History of the Geelong Football Club

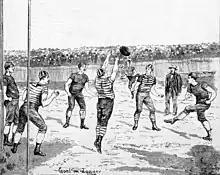
Engraving of Geelong and Melbourne match 1880

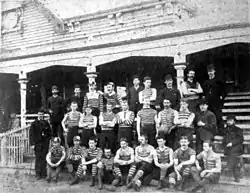
1882 premiership team

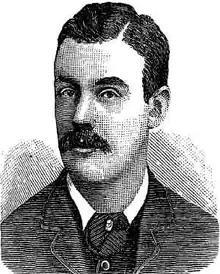
R J Talbot captain of the Geelong Football Club in 1887

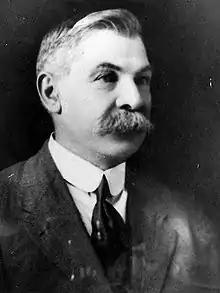
Charles "Chas" Brownlow (right) captained the club in its 1883 premiership season, and was later a club administrator from 1885 to 1923

Following the formation of the Victorian Football Association (VFA) in 1877, Geelong joined the association as one of its foundation clubs. The club relocated to Corio Oval as its main home ground in time for the 1878 season, coinciding with the club's first VFA premiership in the VFA's second season. The club continued to excel over the following twenty years in the VFA, and established itself as one of the dominant clubs in the association by winning a total of seven premierships up to the birth of the (Victorian Football League) (VFL) in 1897.